List of militant Korean independence activist organizations

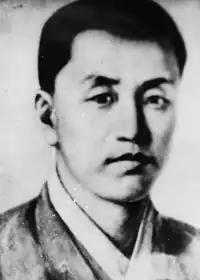
Yang Se-bong, 2nd commander-in-chief of the Korean Revolutionary Army

Hyeon Ik-cheol established the Korean Revolutionary Party and placed the Korean Revolutionary Army under the Military Committee of the National People's Government. The Korean Revolutionary Army greatly reorganized the organization on December 20, 1929, to concretely realize the party's ideology. Through this reorganization, the Korean Revolutionary Army appointed Lee Jin-tak as the commander-in-chief, Yang Se-bong as the deputy commander, and Lee Ung as the chief of staff and organized the existing ten units into seven units. When Yang Se-bong was assassinated, the Korean Revolutionary Party dissolved along with the prefecture in November 1934, and the Korean Revolutionary Army Government was established by integrating the National People's Prefecture and the Korean Revolutionary Army. It became active until 1937.